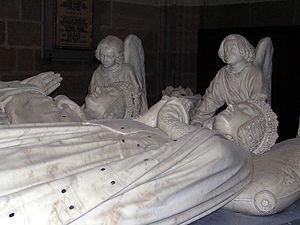
La Bretagne, contrairement à la France et à sa Nécropole royale de la basilique de Saint-Denis, n'a jamais eu pour ses souverains un sanctuaire privilégié. Les rois et ducs de Bretagne reposent dans des lieux très éloignés les uns des autres. Cette dispersion tient d'abord au fait que le Royaume puis Duché de Bretagne n'avait pas de capitale définie. Puis, certains souverains de Bretagne ayant des ferveurs spéciales pour certaines abbayes qu'ils avaient fondées, décidèrent d'y reposer.